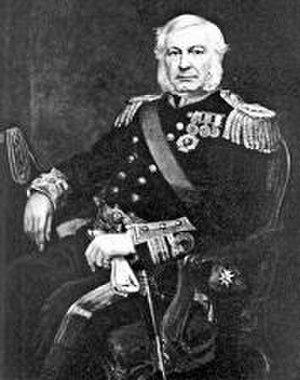
Charles Howe Fremantle était un officier de la Royal Navy britannique. La ville de Fremantle en Australie-Occidentale, porte son nom.